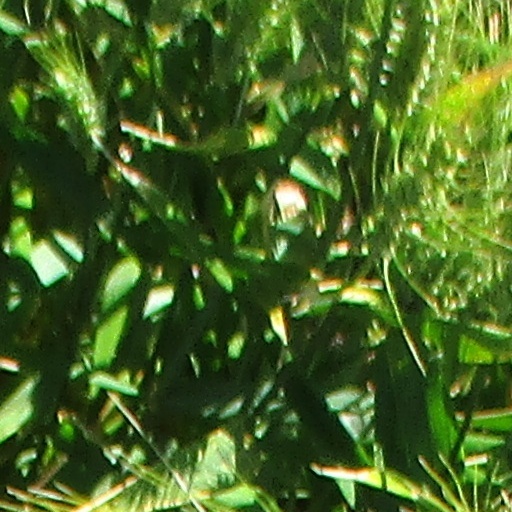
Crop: wheat